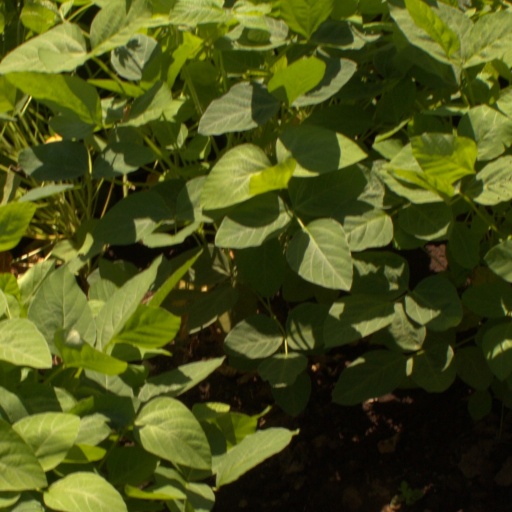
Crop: soybean